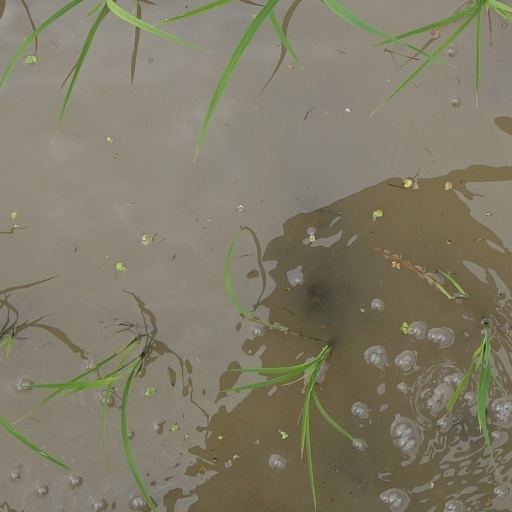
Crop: rice